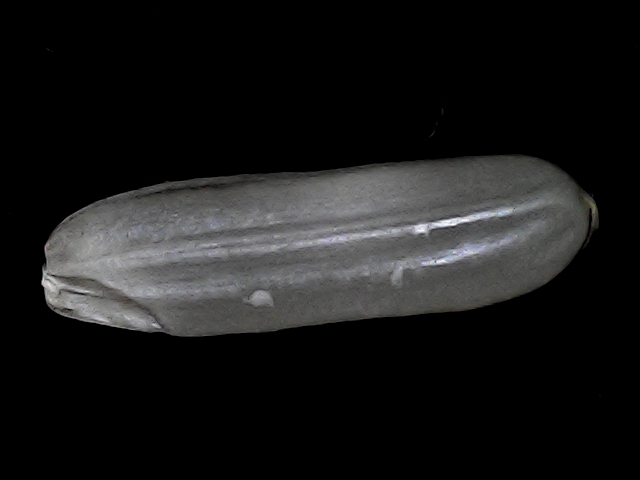
Rice variety: BRRI102